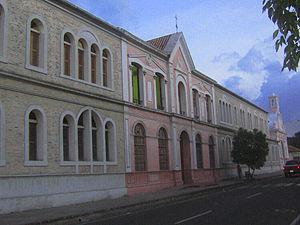
Le séisme de 1875 à Cúcuta, également appelé séisme des Andes est un séisme qui s'est produit le 18 mai 1875. Il a détruit complètement les villes de Cúcuta, Villa del Rosario, San Antonio del Táchira et Capacho. Le séisme a tué de nombreux Vénézuéliens notamment à San Cristóbal, La Mulera, Rubio, Michelena, La Grita et Colón, et fut ressenti jusqu'à Bogota et Caracas.